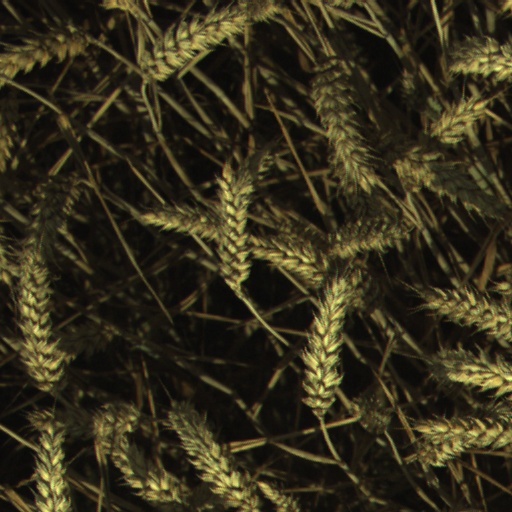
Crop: wheat